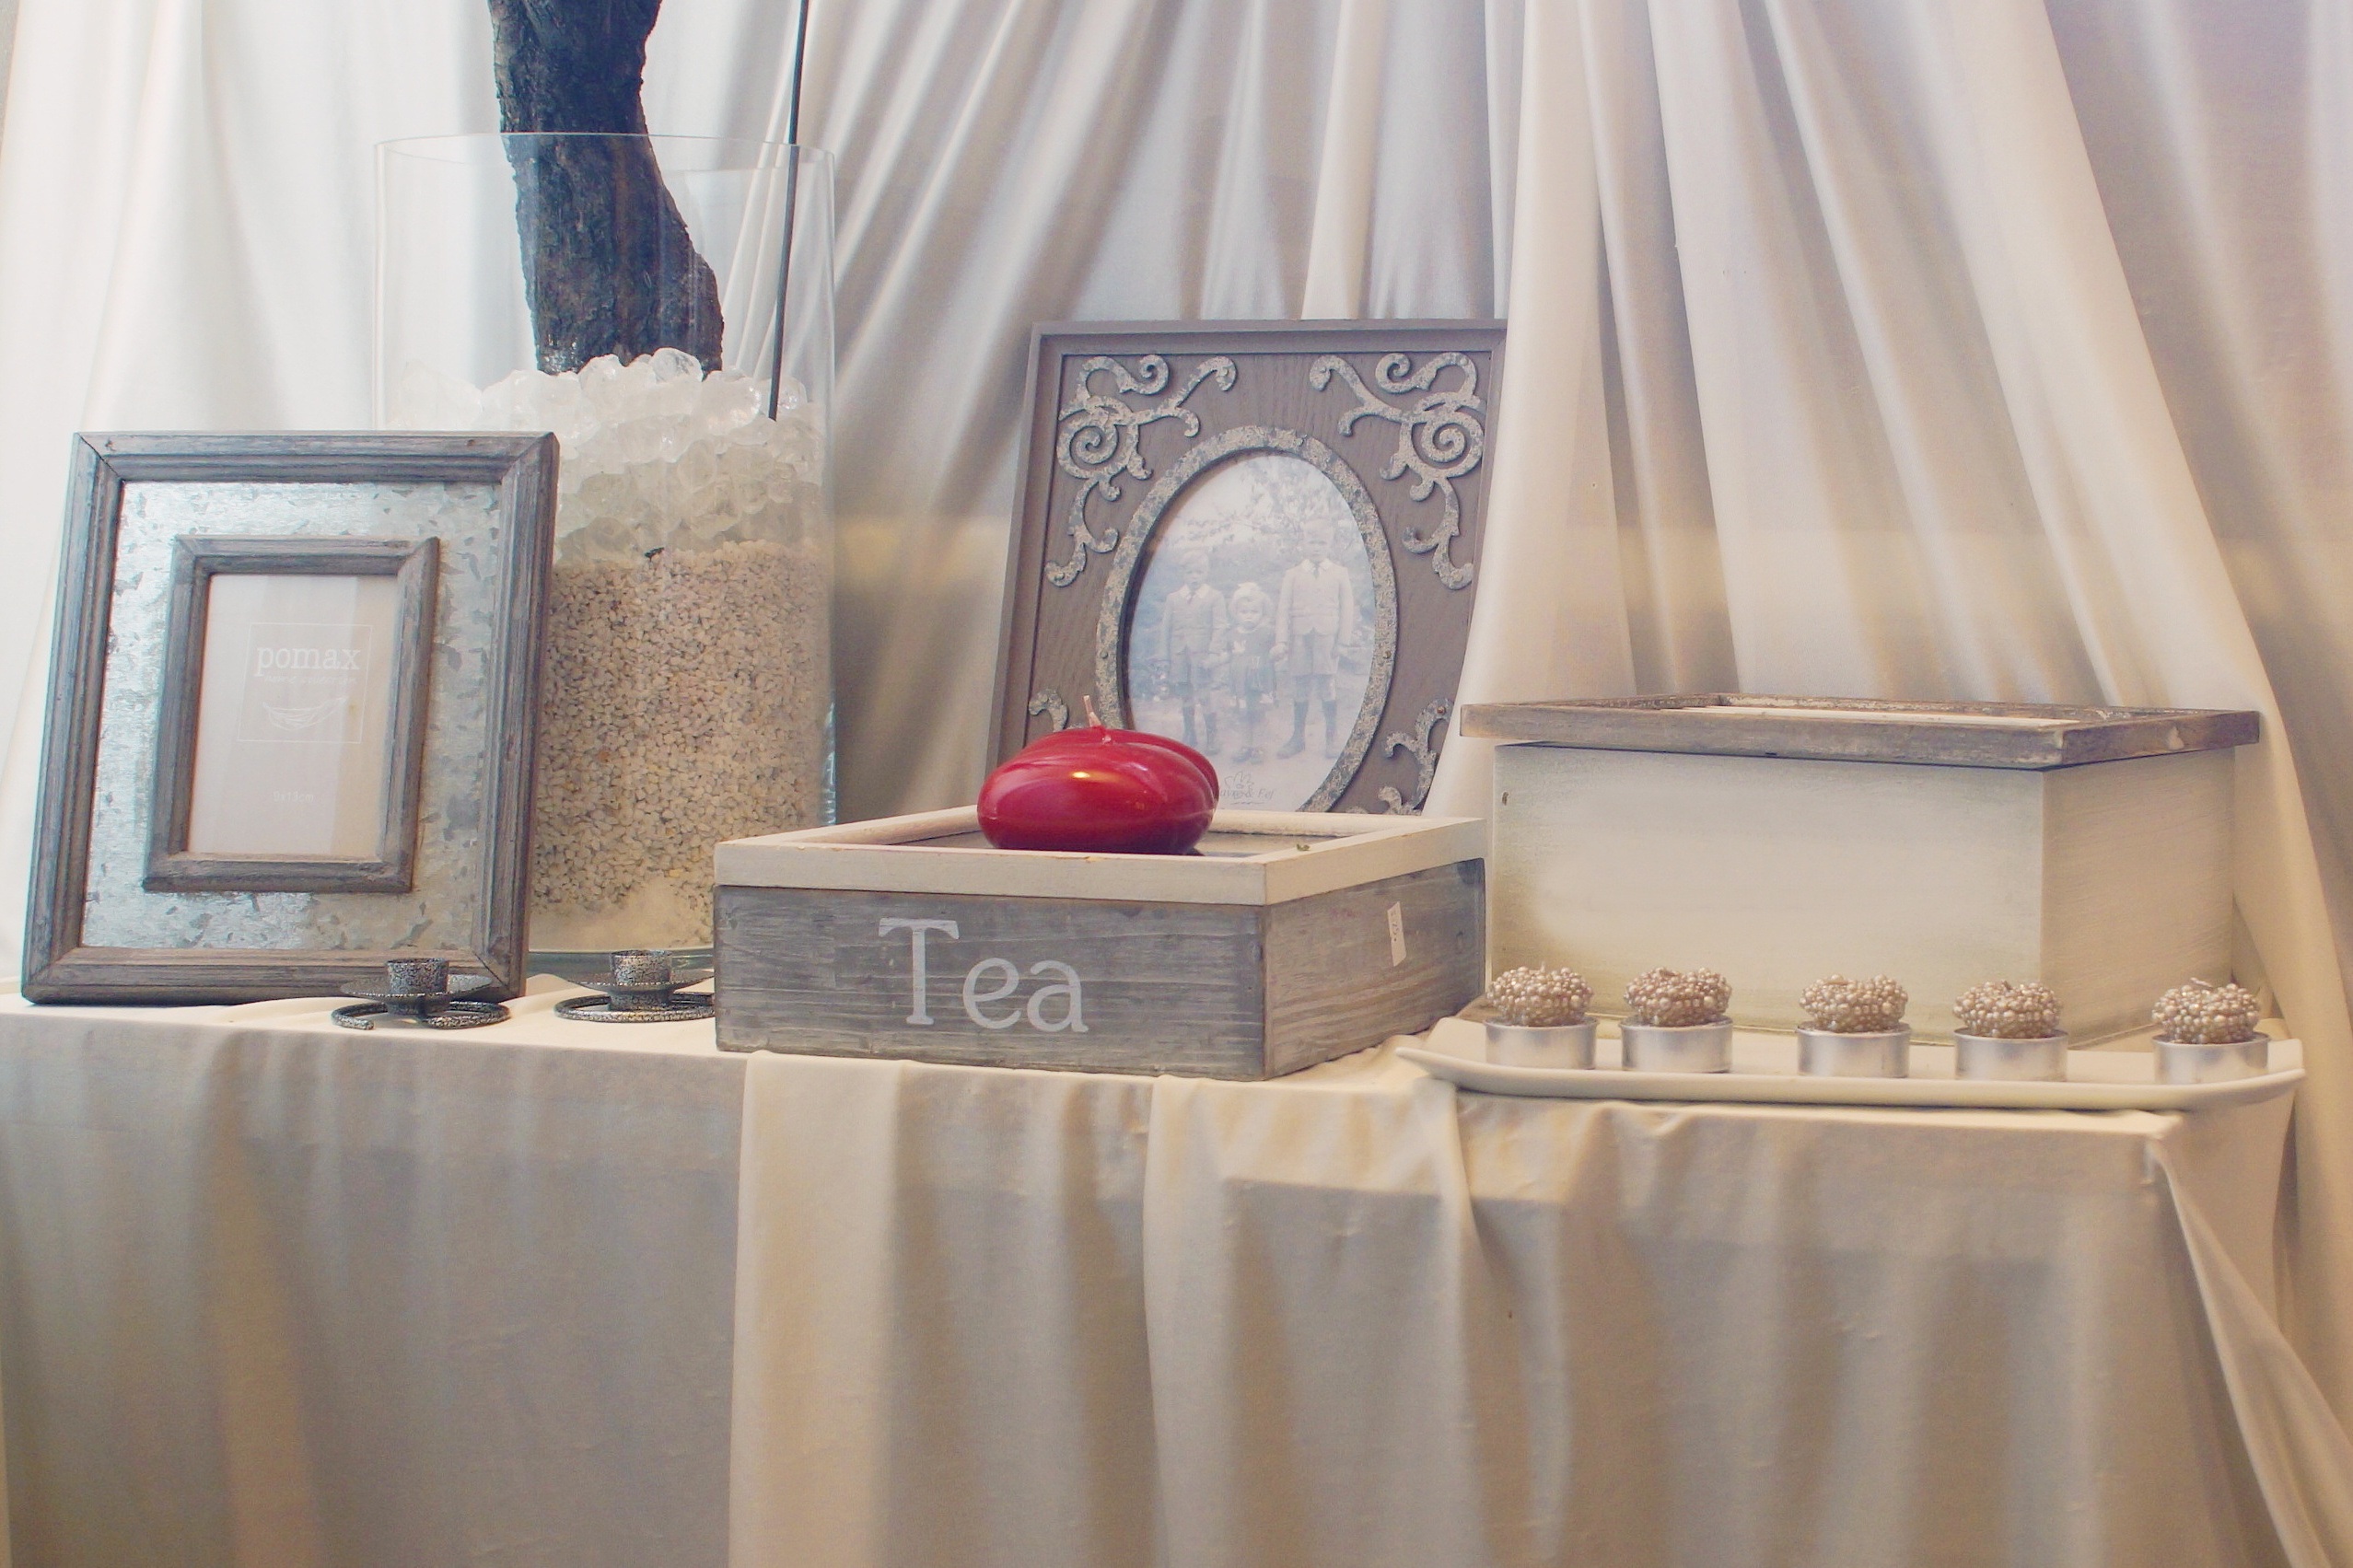
table, retro, jar, gift, room, lighting, interior design, party, border, patina